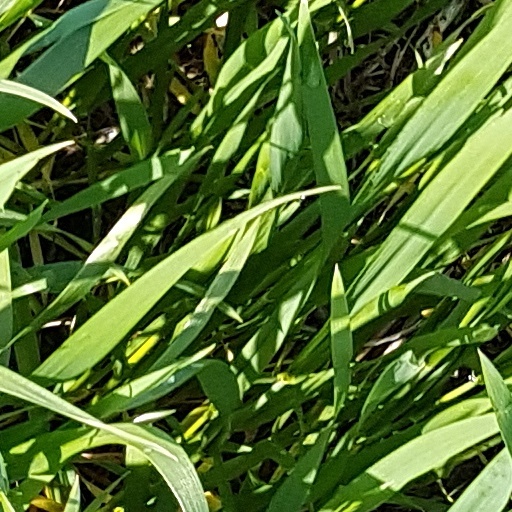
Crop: wheat